Fisher Scientific

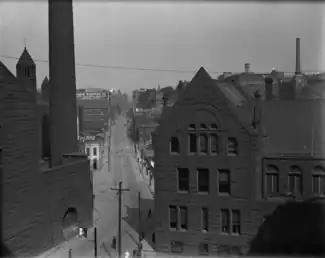
1921 photograph of Pittsburgh with Fisher Scientific sign on top of building

The company was founded in Pittsburgh, Pennsylvania, in 1902 by Chester Garfield Fisher (1881–1965), originally called the "Scientific Materials Co.". After obtaining his degree in engineering at Western University of Pennsylvania (now University of Pittsburgh), C.G. Fisher purchased the stockroom of the Pittsburgh Testing Laboratory. Fisher became a supplier of lab equipment and reagents for the area's industrial research. Early products included microscopes, burets, pipettes, litmus, balances, colorimeters, dissecting kits, and anatomical models. The first catalog, the 400 page "Scientific Materials Co. Catalog of Laboratory Apparatus & Supplies", was published in 1904.